.17 HMR

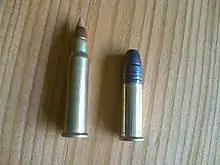
A .17 HMR round with a ballistic tip (left) compared with a .22 Long Rifle round (right)

Cartridges for .17 HMR come with bullets that weigh , , and , and come in designs such as plastic-tipped bullets, hollow points, soft points, and FMJs. The terminal ballistics of the lightweight expanding bullets limit the .17 HMR to small game animals and varmints. .17 HMR ammunition is less common and more expensive than the .22 caliber rimfire rounds, but this is changing as the popularity of .17 HMR rifles gathers momentum.